About Time (TV series)

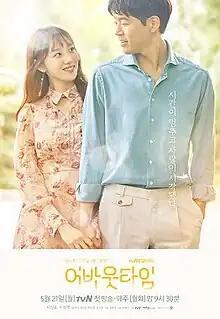
Promotional poster

About Time is a 2018 fantasy romance South Korean television series starring Lee Sang-yoon and Lee Sung-kyung. It aired on tvN from May 21 to July 10, 2018, every Monday and Tuesday at 21:30 (KST).